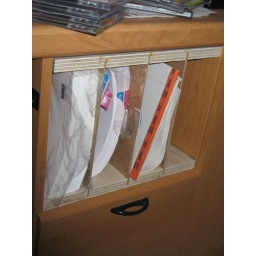
Shelf in computer desk cabinet